Inuit

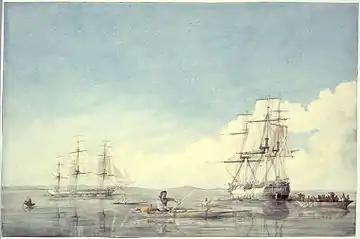
Hudson's Bay Company Ships bartering with Inuit off the Upper Savage Islands, Hudson Strait, 1819

The exchanges that accompanied the arrival and colonization by the Europeans greatly damaged Inuit way of life. Mass death was caused by the new infectious diseases carried by whalers and explorers, to which the Indigenous peoples had no acquired immunity. The high mortality rate contributed to the enormous social disruptions caused by the distorting effect of Europeans' material wealth and the introduction of different materials. Nonetheless, Inuit society in the higher latitudes largely remained in isolation during the 19th century.